Macfie monoplane

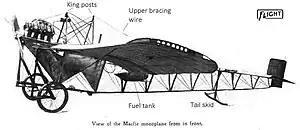
Side view showing the general layout of the Macfie Monoplane. Note the king-posts and bracing wires for wing-warping and the fuel tank. Image from Flightglobal (see Bibliography below)

The Macfie monoplane was a British shoulder wing, tractor monoplane. The aircraft was powered by a 35 hp (26 kW) J.A.P. V8 engine fixed at the front of an open-frame 'fuselage', at the rear end of which a tailplane and vertical rudder were mounted.